Norman Selfe

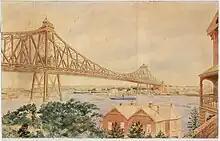
Selfe's winning design for the proposed Harbour Bridge c. 1903

By the late 1890s a harbour crossing and a city railway extension were again on the agenda. The Lyne government committed to building the new Central Railway Station, and organised a worldwide competition for the design and construction of a Harbour Bridge. Selfe submitted a design for a suspension bridge estimated to cost £1,128,000 and won the second prize of £500. The first prize went to Edward Cruttwell, of Westminster with a design estimated to cost more than twice as much. After the outcome of the competition had become mired in controversy, in 1902 Selfe won a second competition outright, with a design for a steel cantilever bridge stretching from Dawes Point to McMahons Point. The selection board were unanimous, commenting that "The structural lines are correct and in true proportion, and ... the outline is graceful".